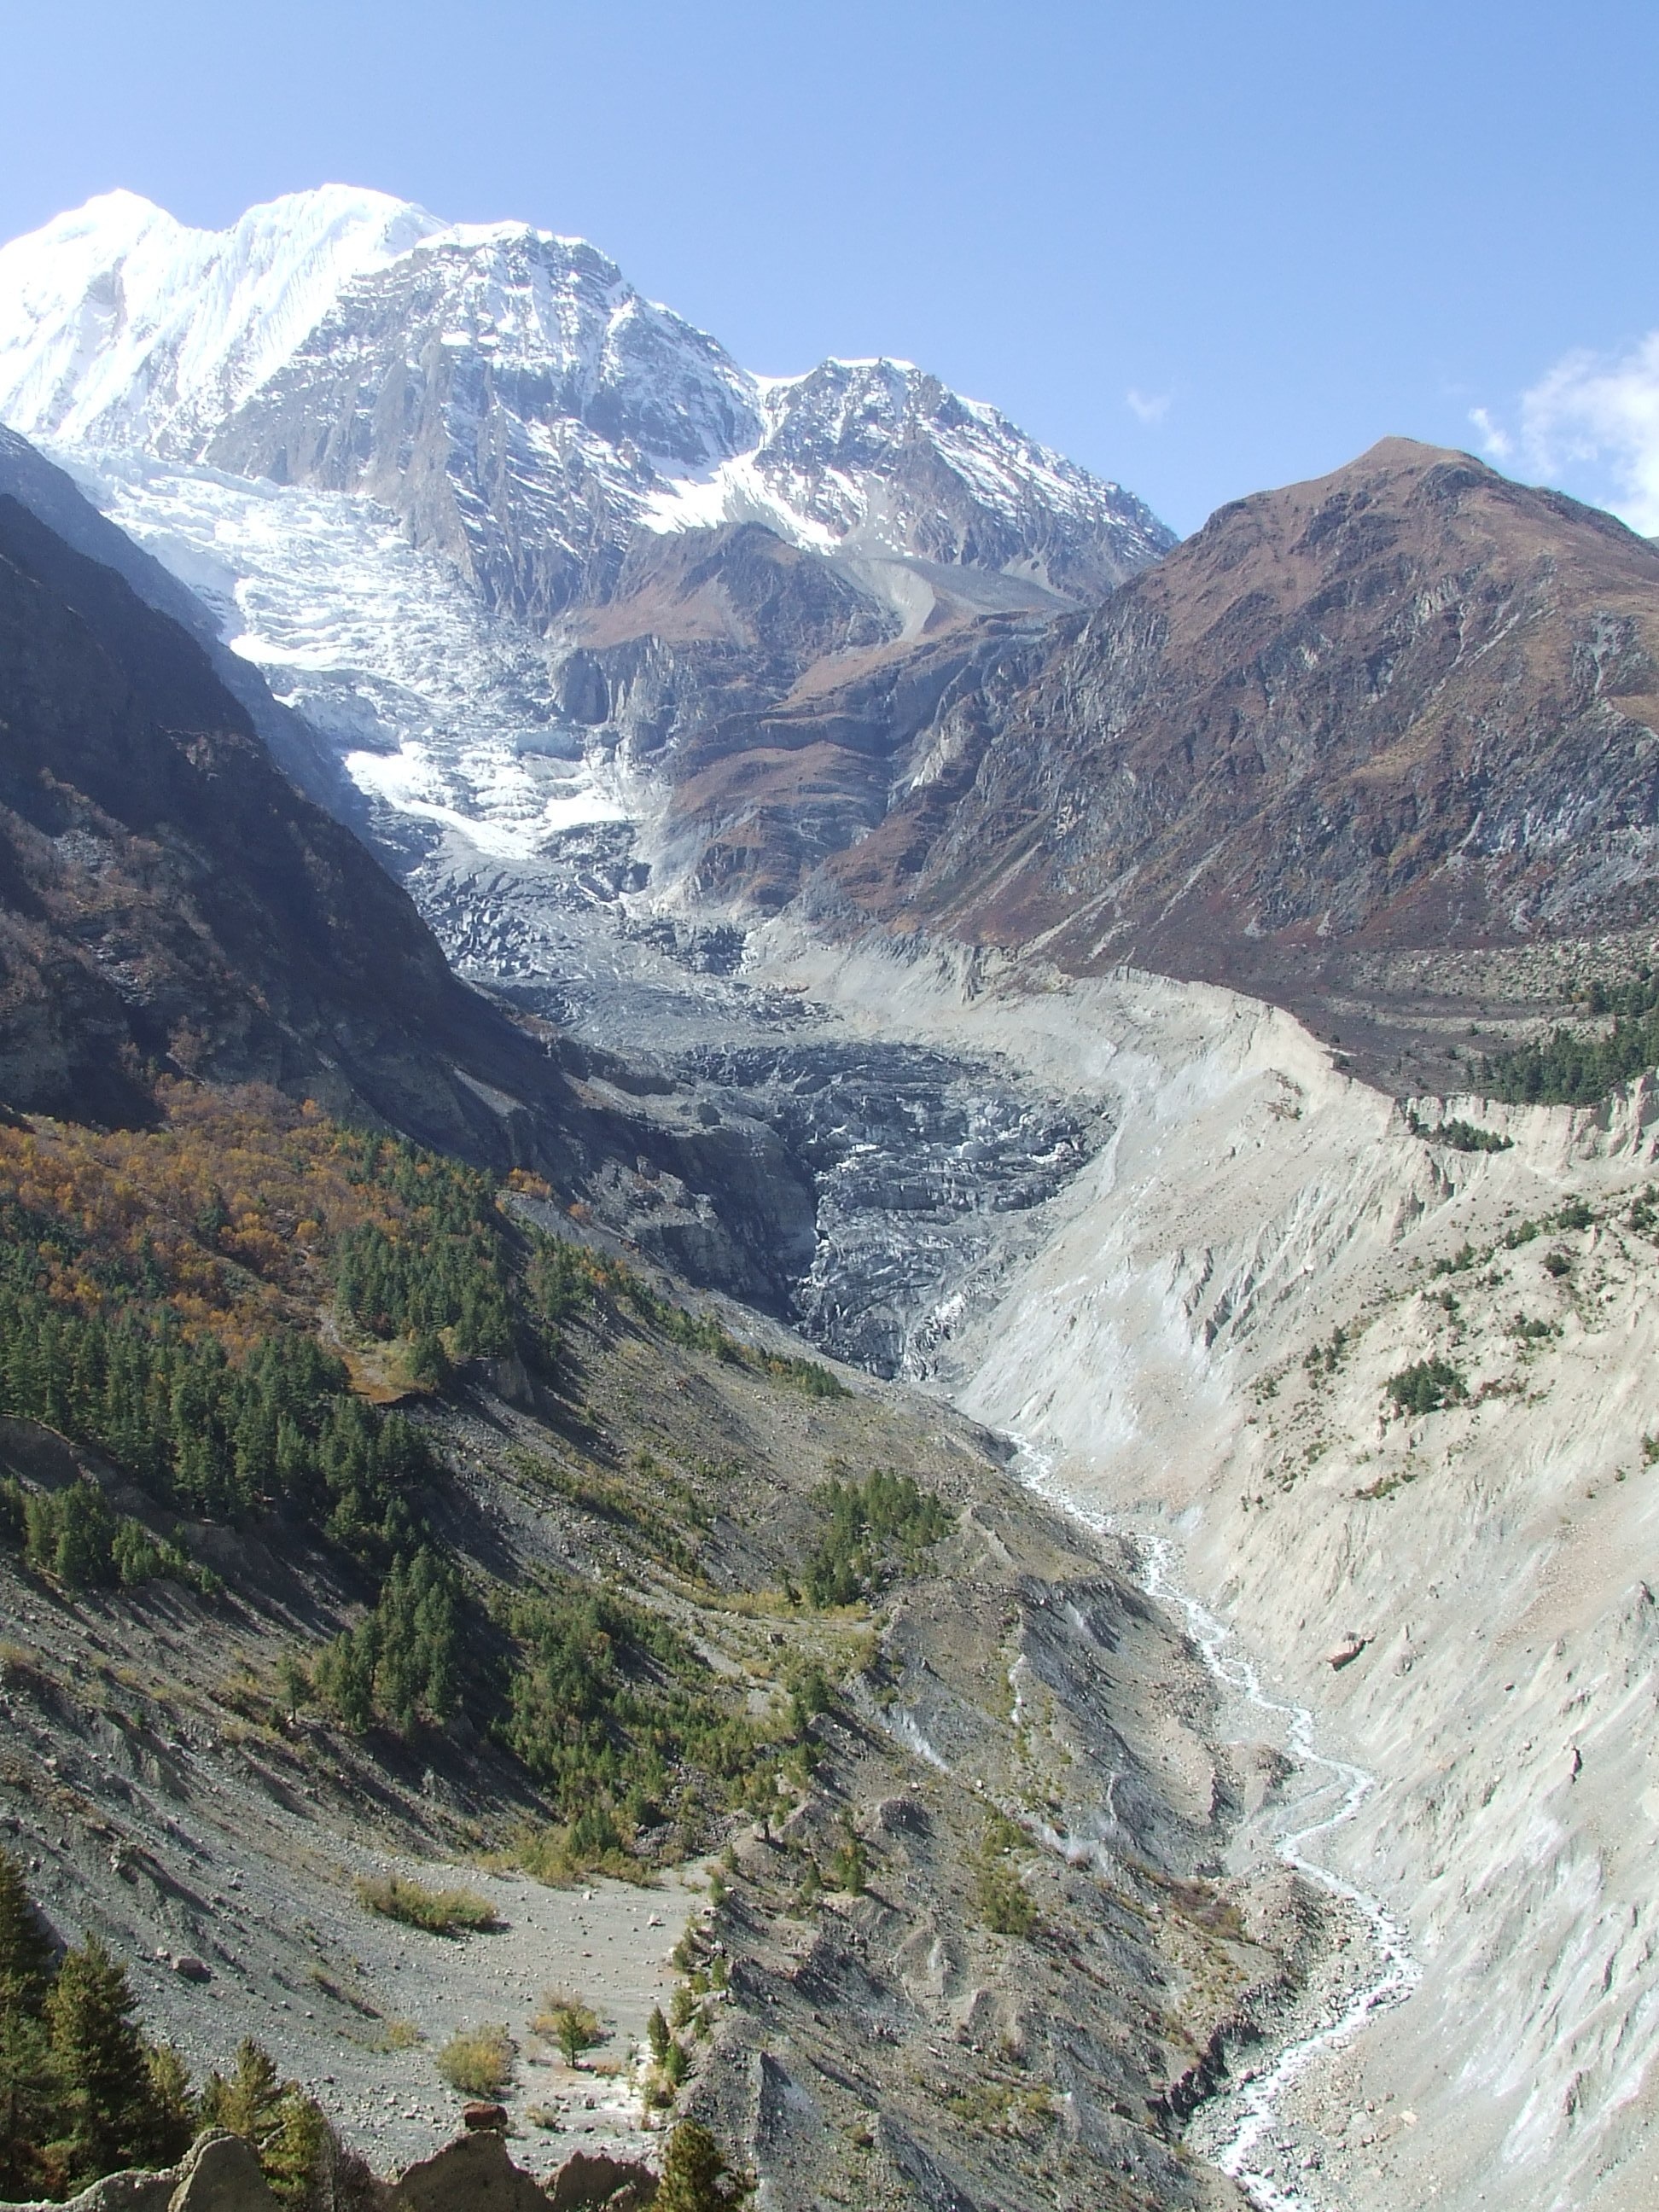
walking, mountain, adventure, valley, mountain range, glacier, fjord, ridge, nepal, geology, alps, plateau, fell, cirque, himalayan, moraine, landform, mountain pass, geographical feature, mountainous landforms, glacial landform, geological phenomenon